Corculum cardissa

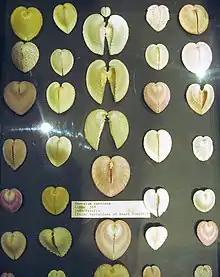
Colour variations of "Corculum cardissa"

"Corculum cardissa" is a filter feeder. The shell gapes slightly at the ventral end and two siphons are protruded. Water is drawn in through one and expelled through the other and plankton and detritus are extracted. At the same time, water passes over the gills where oxygen is absorbed.